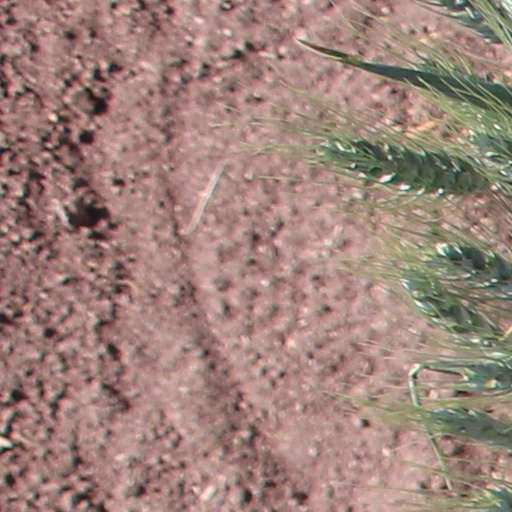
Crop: wheat